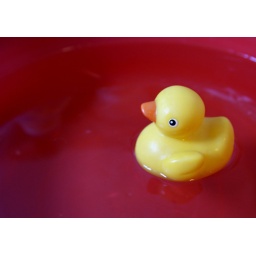
Basically my wife was immature. I'd be at home in the bath and she'd come in and sink my ducks. Woody Allen